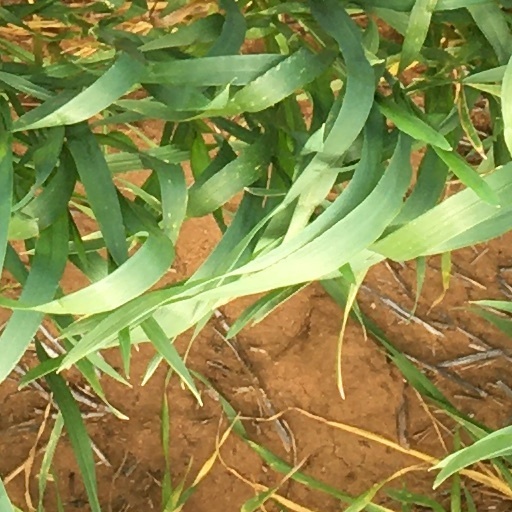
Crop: wheat